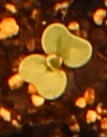
Label: Canola